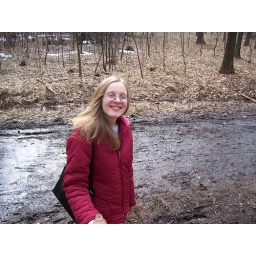
In the forest near my home town